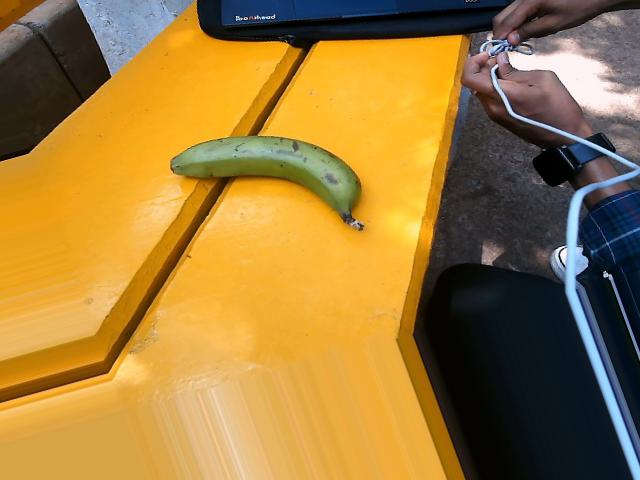
Label: Raw_Banana